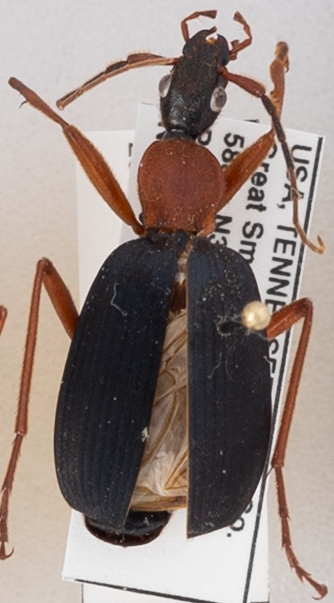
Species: Galerita bicolor
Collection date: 2018-07-10 04:00:00
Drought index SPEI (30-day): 0.334
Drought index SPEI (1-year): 0.184
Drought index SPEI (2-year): -0.32